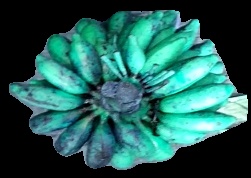
Variety: rasbale
Grade: grade3